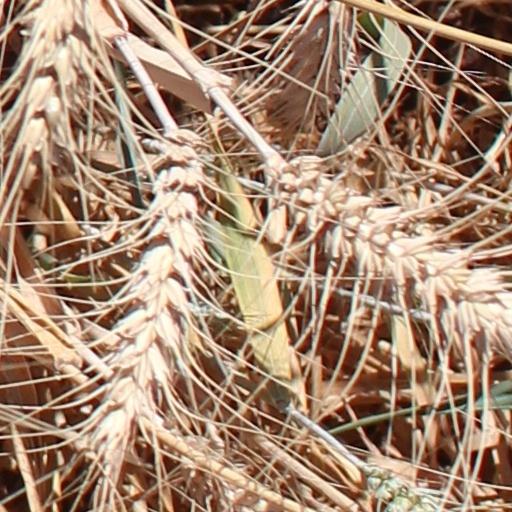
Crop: wheat